Fate of the Norns

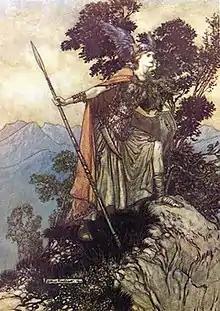
"Fate of the Norns" was initially published in 1993 with this 1912 illustration by Arthur Rackham as its cover.

The first edition of "Fate of the Norns" achieved viral internet distribution in the late 1990s via a free PDF demo. This PDF was a shorter version of the full game, with 80 pages as opposed to the full product's 320. The game contained 6 types of distinct magic (independent systems) and over 35 occupations. The timing system in the game was also unique in the industry, assigning speed factors for every action, and staggering all actions based on those segment offsets.